Interton Video 2400

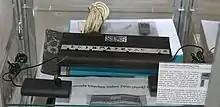
An Interton Video 2400 in a showcase

The Interton Video 2400 is a dedicated first-generation home video game console that was released in 1975 by Interton. It is the successor of the Interton Video 2000 and the predecessor of the Interton Video 2501. It could output only black and white. The console uses the AY-3-8500 chipset. The sound is played through an internal speaker, rather than the TV set.